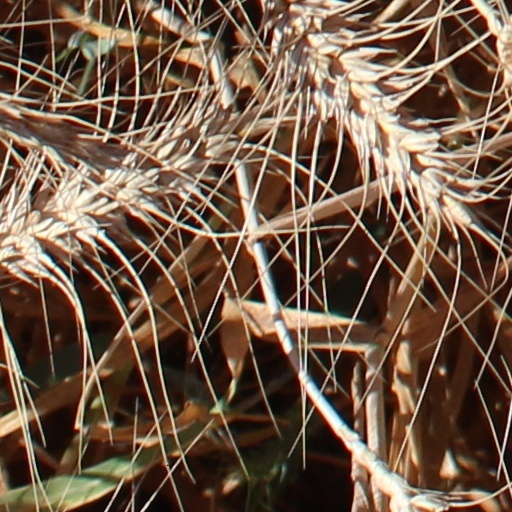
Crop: wheat